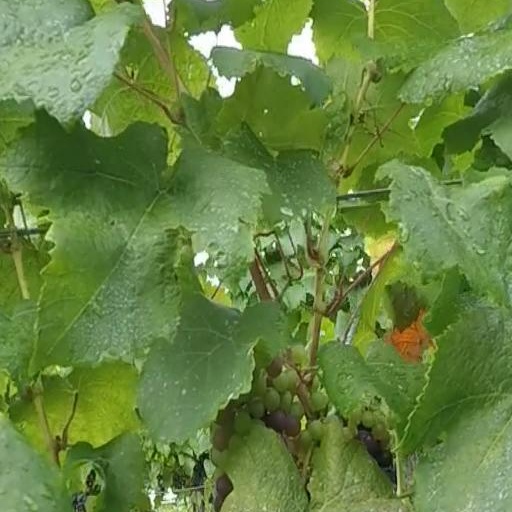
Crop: grape